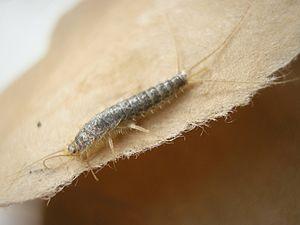
Ctenolepisma longicaudata